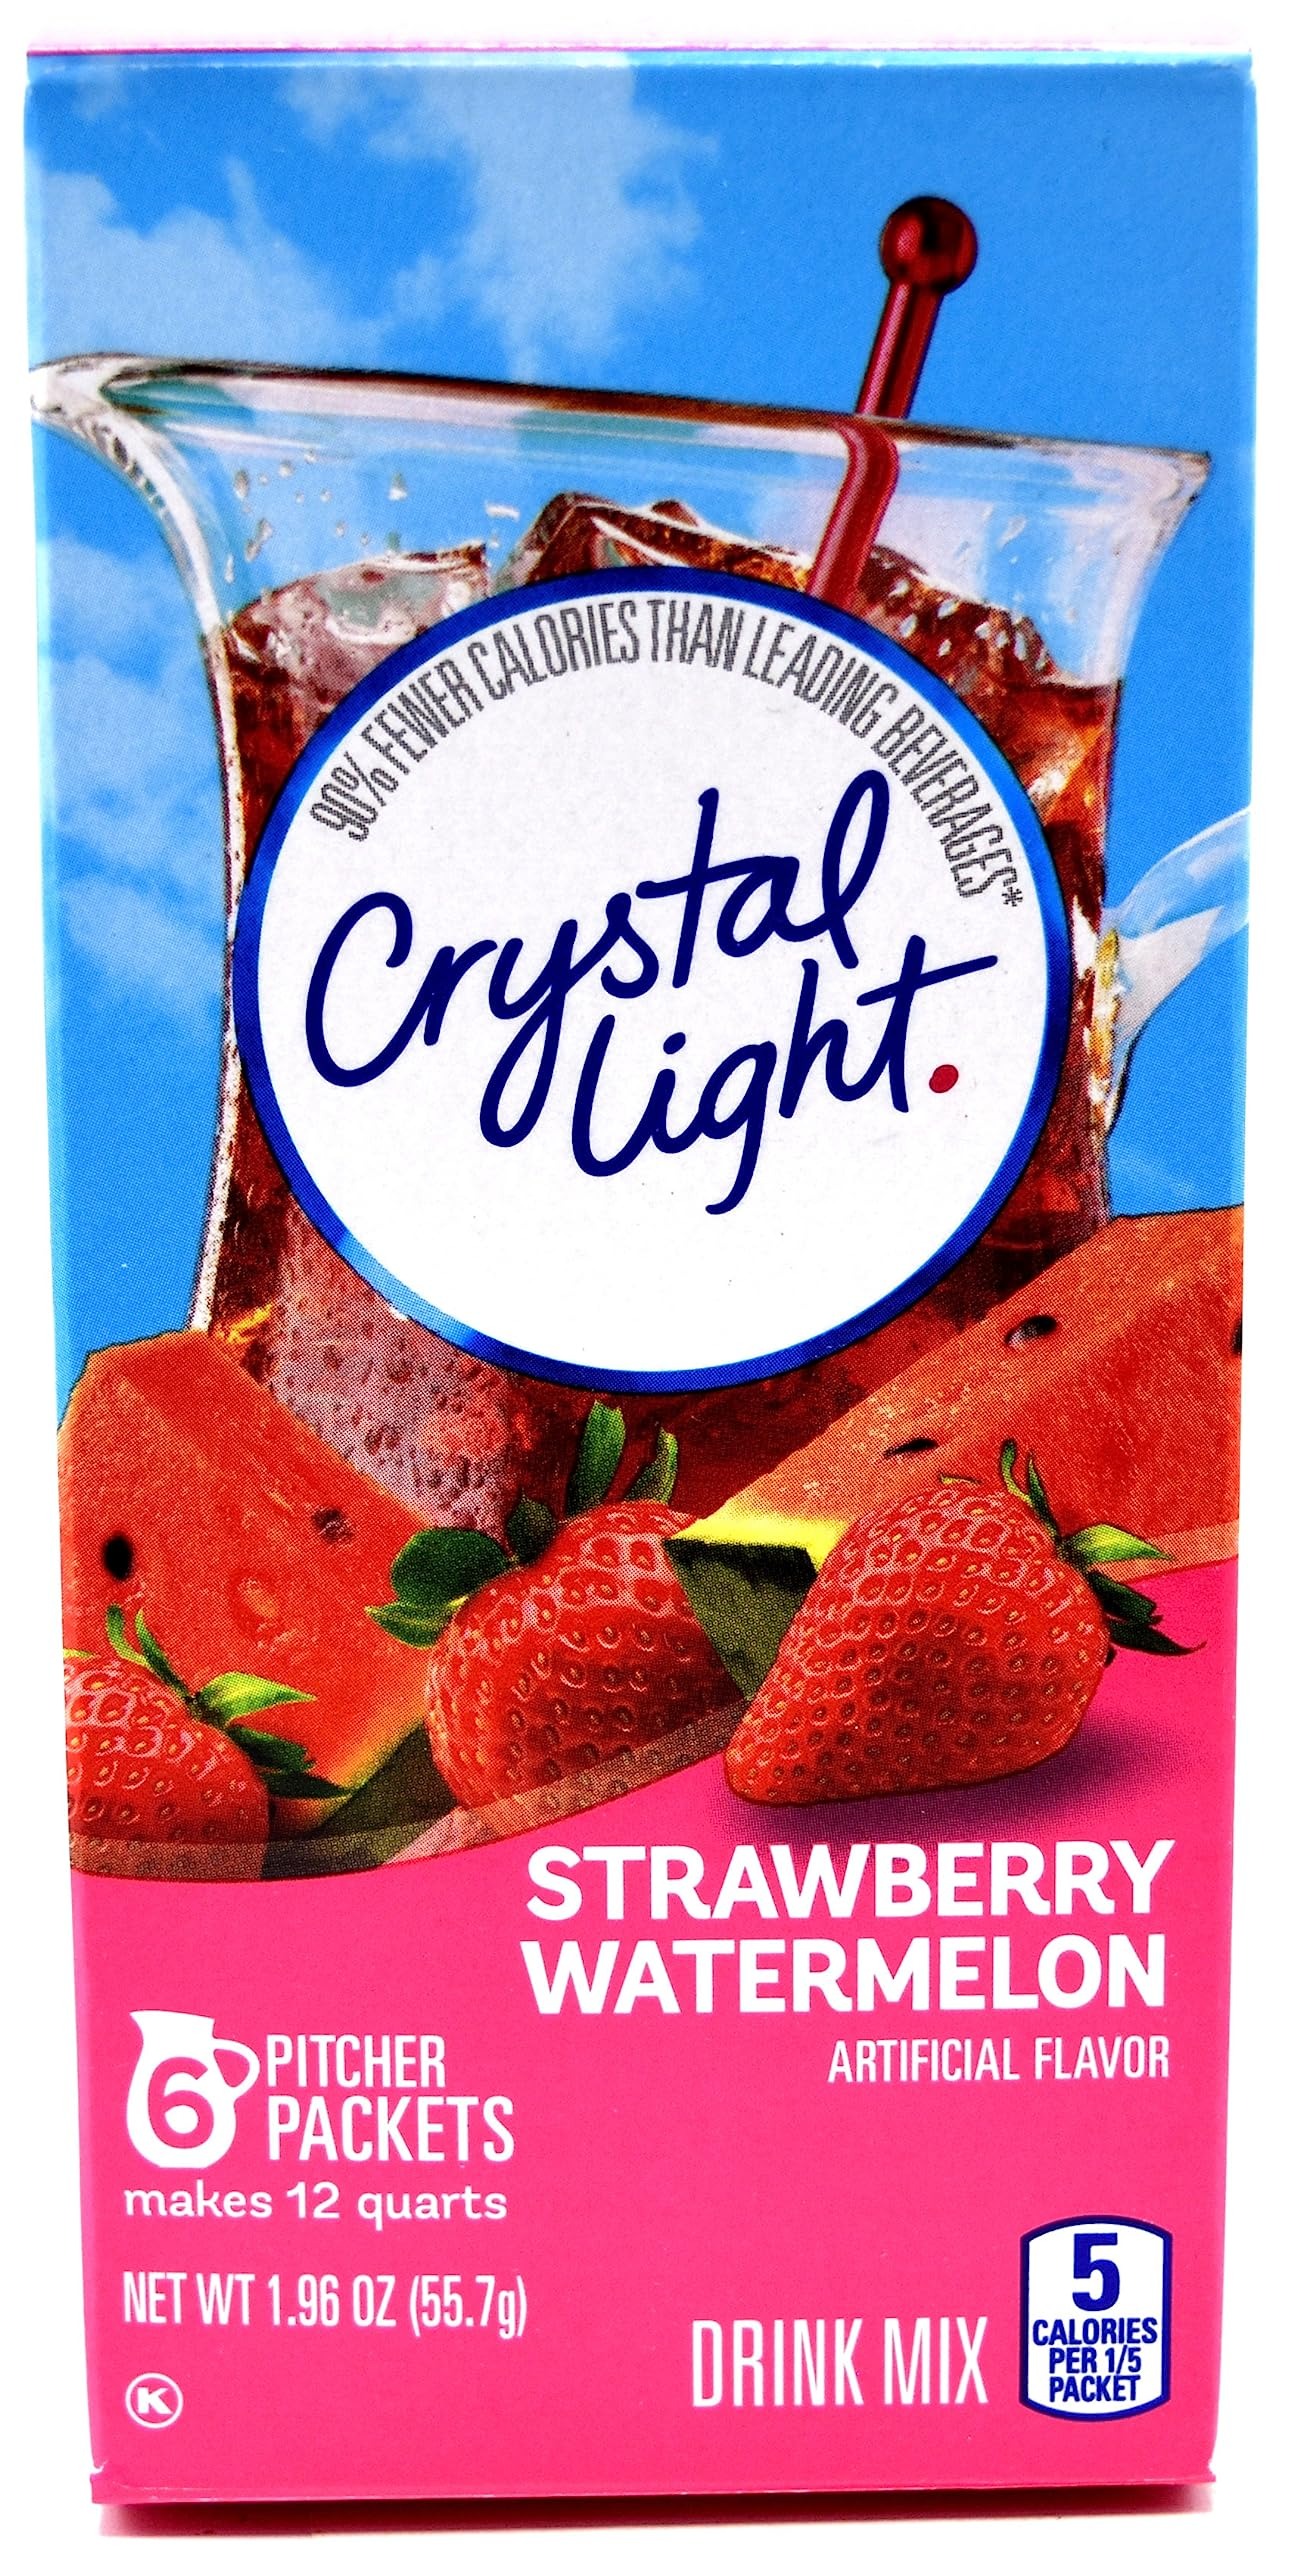
Item Name: Crystal Light Strawberry Watermelon Drink Mix, 12-Quart Canister (Pack of 12)
Bullet Point 1: Each Canister Contains 6 2-Quart (6-2 Liter) Packets
Bullet Point 2: Kosher Product and Caffeine Free
Bullet Point 3: Low in Sodium and Gluten Free
Bullet Point 4: Each 8 Ounce (237 ml) Serving Contains 5 Calories
Product Description: Crystal Light turns the water you need into the water you will love. It transforms ordinary water with fabulous fruit flavors and tantalizing teas. Each sip is the perfect way to refresh, renew and satisfy your thirst for something different.
Value: 23.52
Unit: Ounce

Price: 41.72